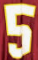
Number: 5